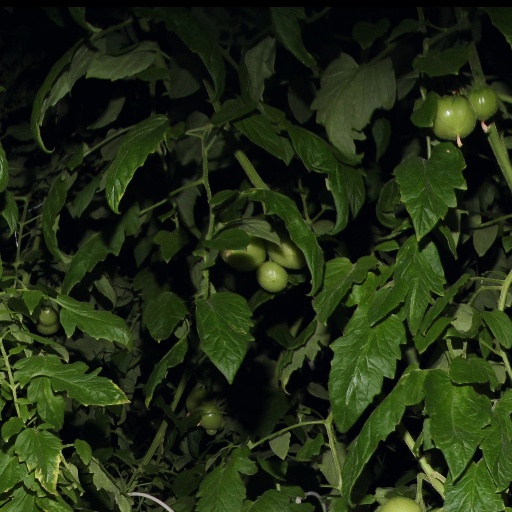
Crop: tomato